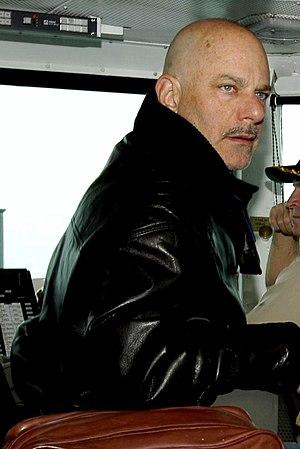
Robert “Rob” Cohen est un réalisateur, producteur et scénariste américain, né le 12 mars 1949 à Cornwall.